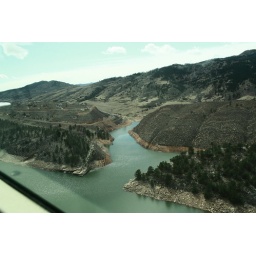
A birds eye view of the mountains in CO.